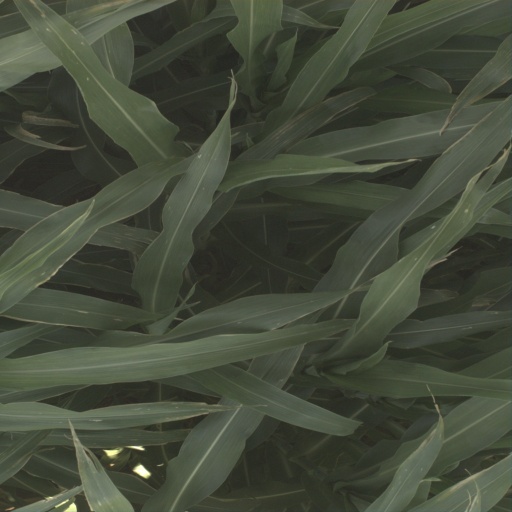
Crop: sorghum